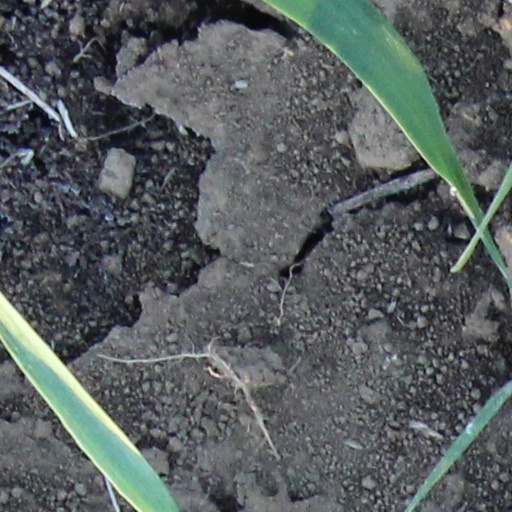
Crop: wheat